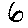
Label: 6